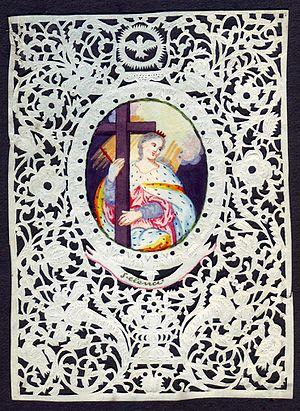
canivet français
Dans la tradition catholique, les images pieuses sont des images de dévotion de petit format, produites en masse à l'usage des fidèles.
Le canivet est un genre particulier d'image pieuse ou image sainte de l'iconographie chrétienne. Les bords et parfois l'ensemble de l'image sont traités pour imiter la dentelle. Le plus souvent, les motifs ciselés entourent une miniature peinte à l'huile, à la gouache ou aquarellée, représentant un saint, une sainte, ou illustrant une scène biblique. Ce type d'image, que l'on gardait dans les missels comme soutien dévotionnel, est en vogue aux XVII et XVIIIèmes siècles. À partir du milieu du XIXᵉ siècle, on va trouver en grand nombre des images imitant les vrais canivets : les « images dentelles » qui sont réalisées semi industriellement. Ces dernières images sont abusivement dénommées « canivets » par de très nombreux amateurs ou professionnels. Certains les qualifient de « canivets mécaniques », ce qui est mieux mais encore inexact.